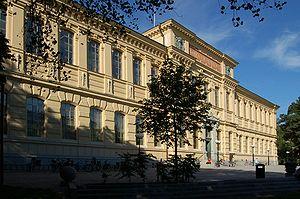
L'histoire architecturale de Stockholm remonte au tout début du XIIIᵉ siècle. D'après certaines sources, il est possible qu'une tour défensive ait été édifiée sur l'île de Stadsholmen aux environs de l'an 1200, voire à la fin du XIIᵉ siècle.
La Bibliothèque royale est la bibliothèque nationale de Suède, située à Stockholm. Tout comme la bibliothèque universitaire de Lund, elle recueille et conserve tout ce qui est images sonores, illustrations et documents imprimés publiés en Suède. La Bibliothèque Nationale est un établissement public d'état dépendant du Ministère de l'Éducation.